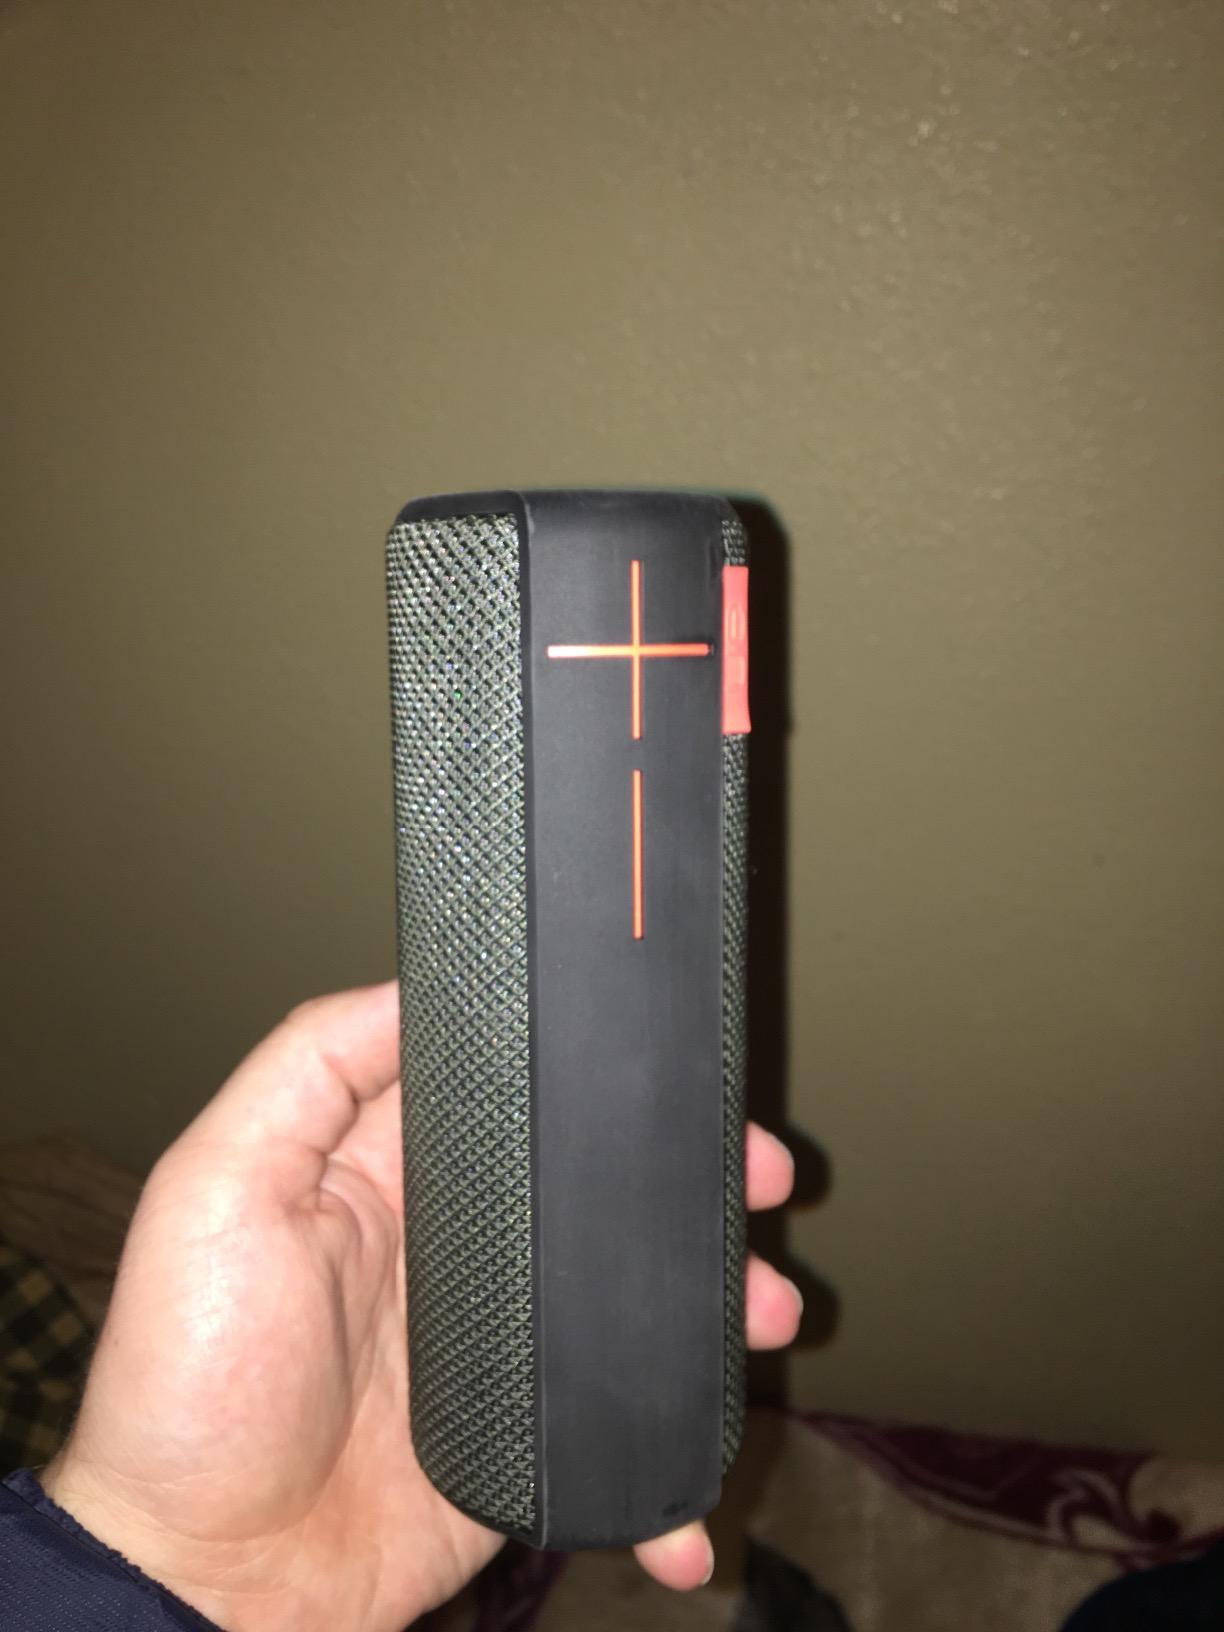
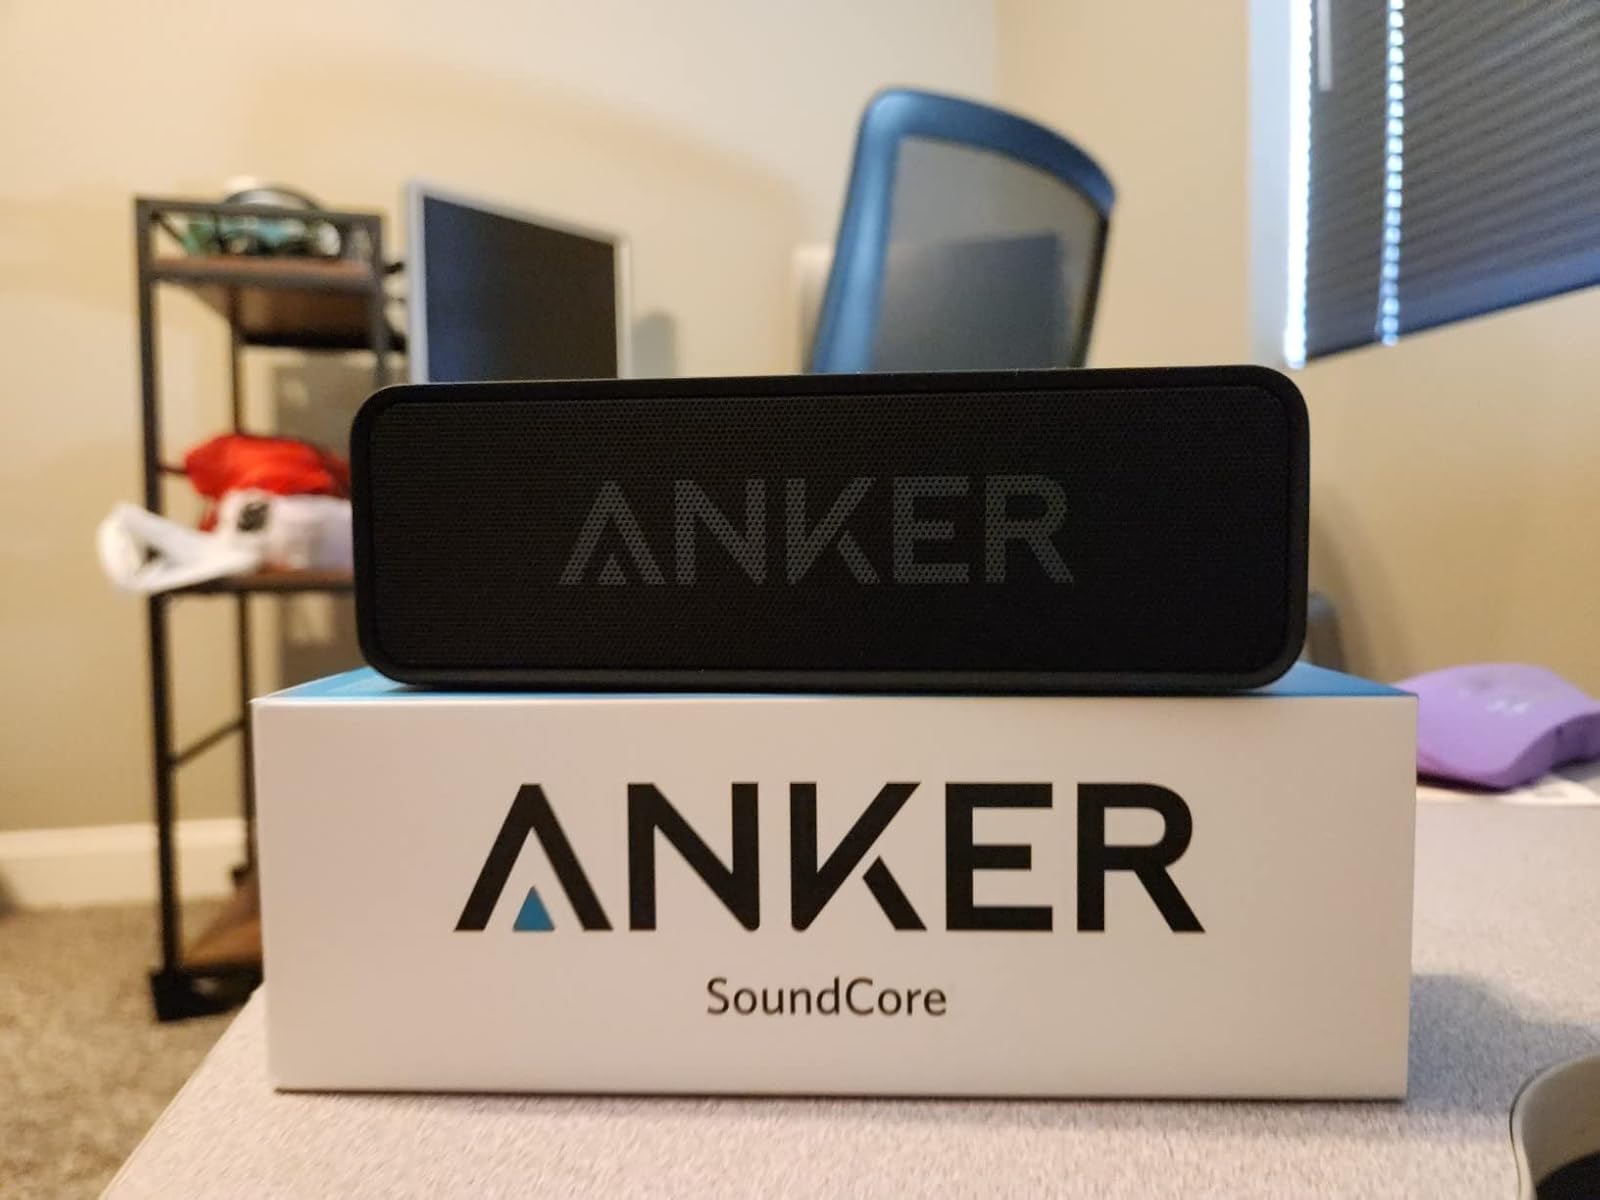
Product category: speaker
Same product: no